New York Transit Museum

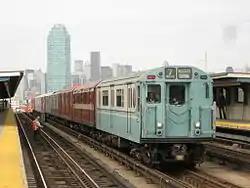
Special "Train of Many Colors" excursions are organized by the New York Transit Museum

On the platform (lower) level, two fully powered and operational subway tracks contain many historic examples of New York City subway and elevated railway equipment on permanent display. Preserved railcars, most of which can still be operated, date as far back as the predecessor companies that came before the New York City Transit Authority, such as the BMT and IRT private companies, and the city owned and operated IND. The platform bordering one of the two tracks is equipped with hinged bright yellow gap filler boards, to allow the narrower IRT railcars to be safely boarded from a platform which was built for the wider cars running on newer lines.